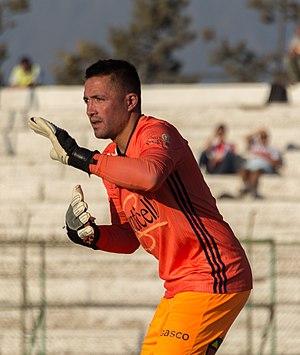
Miguel Ángel Pinto Larraín est un joueur de football chilien, qui joue en tant que gardien de but.